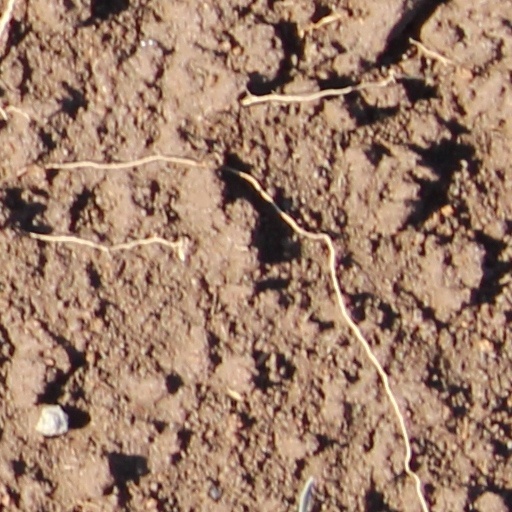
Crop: wheat